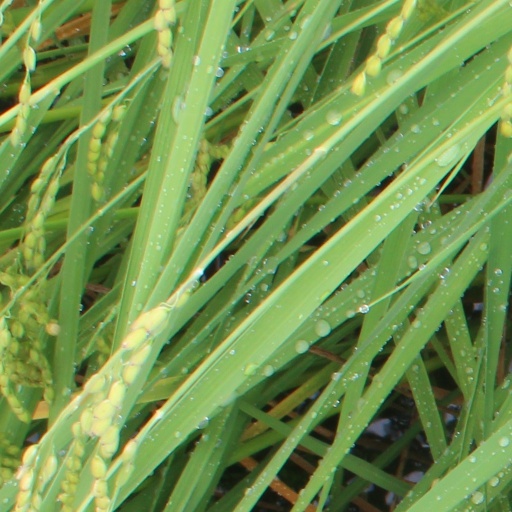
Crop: rice